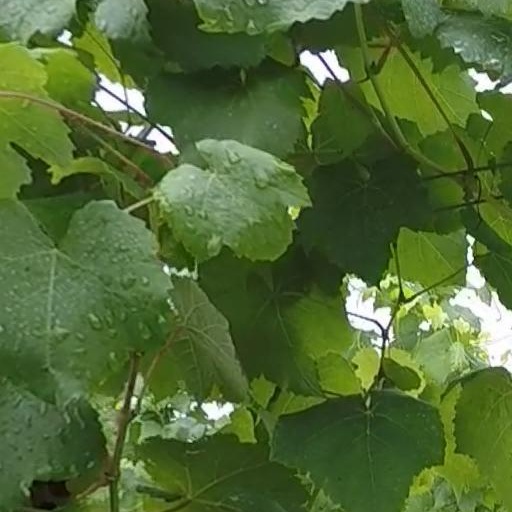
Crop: grape